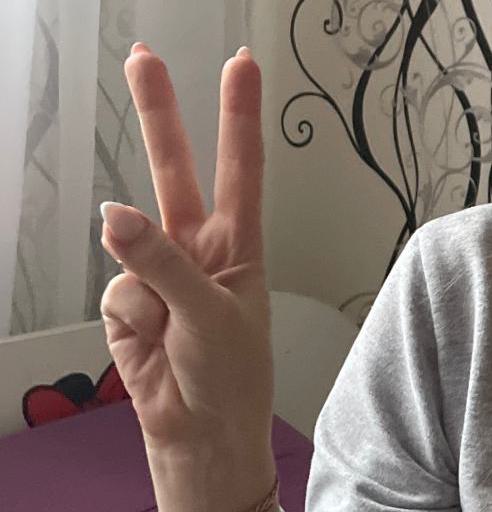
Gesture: peace